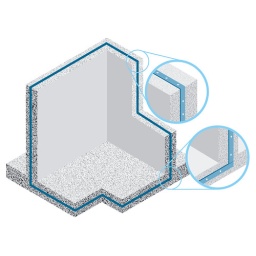
vector illustration produced in FreeHand for a two-colour product brochure, printed in black and cyan, for a building supplies company